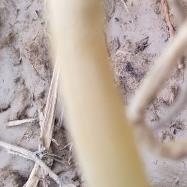
Crop: Onion
Condition: fusarium-d